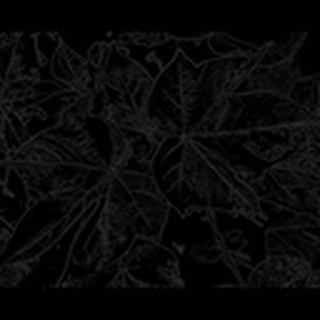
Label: healthy_cotton